Oliver Lewis (violinist)

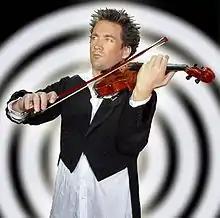
Oliver Lewis performing in 2010

Oliver Lewis (born 12 May 1971) is a British violinist and founder member of the electronic music group Deviations Project. He is best known as one of the 'world's fastest violinists', having broken the "Guinness World Record" for the fastest performance of the "Flight of the Bumblebee". Lewis played the piece during a live broadcast on the BBC children's television programme "Blue Peter", in October 2010, in one minute, 3.356 seconds. Lewis seemingly broke the world record again in February 2011, on the US chat show, "The Ellen DeGeneres Show". His unofficial time of 47 seconds is yet to be certified by "Guinness World Records".